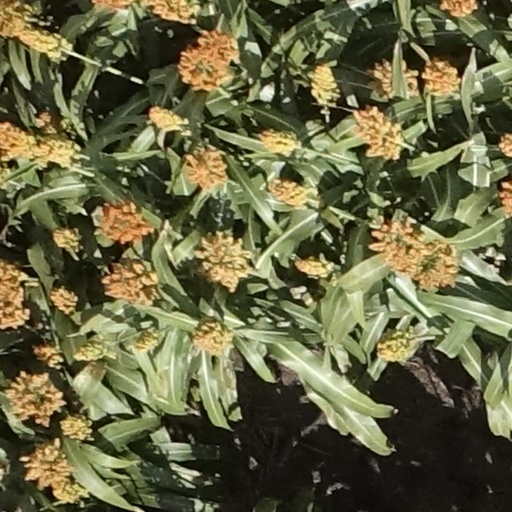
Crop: sorghum